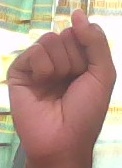
ASL sign: S